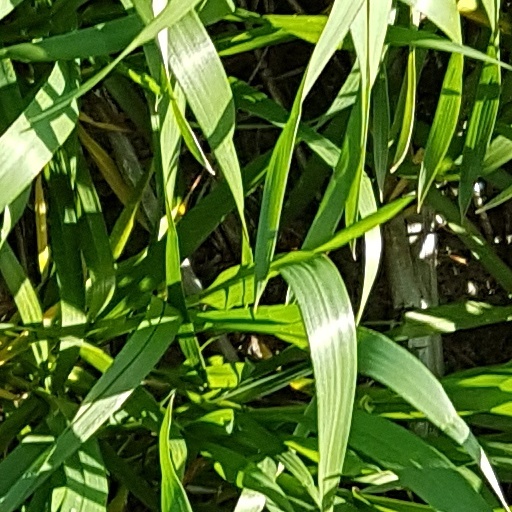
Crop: wheat